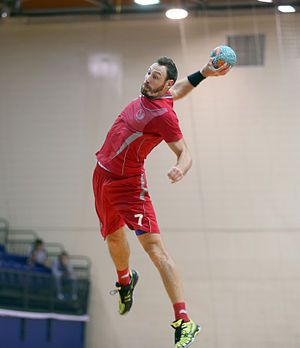
Bertrand Roiné / Galleri
Bertrand Roiné er en fransk/arabisk håndboldspiller, der spiller for Lekhwiya SC og Qatars håndboldlandshold.